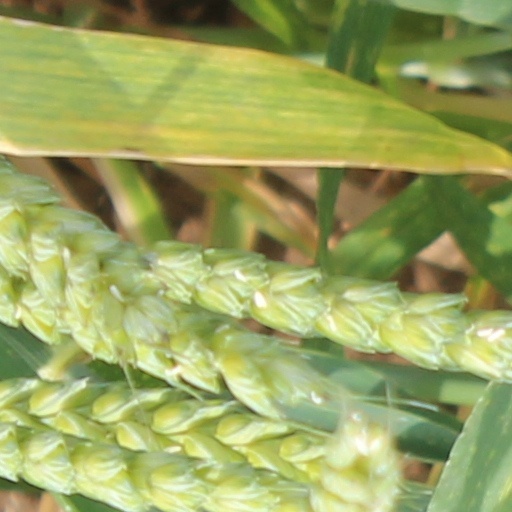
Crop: wheat